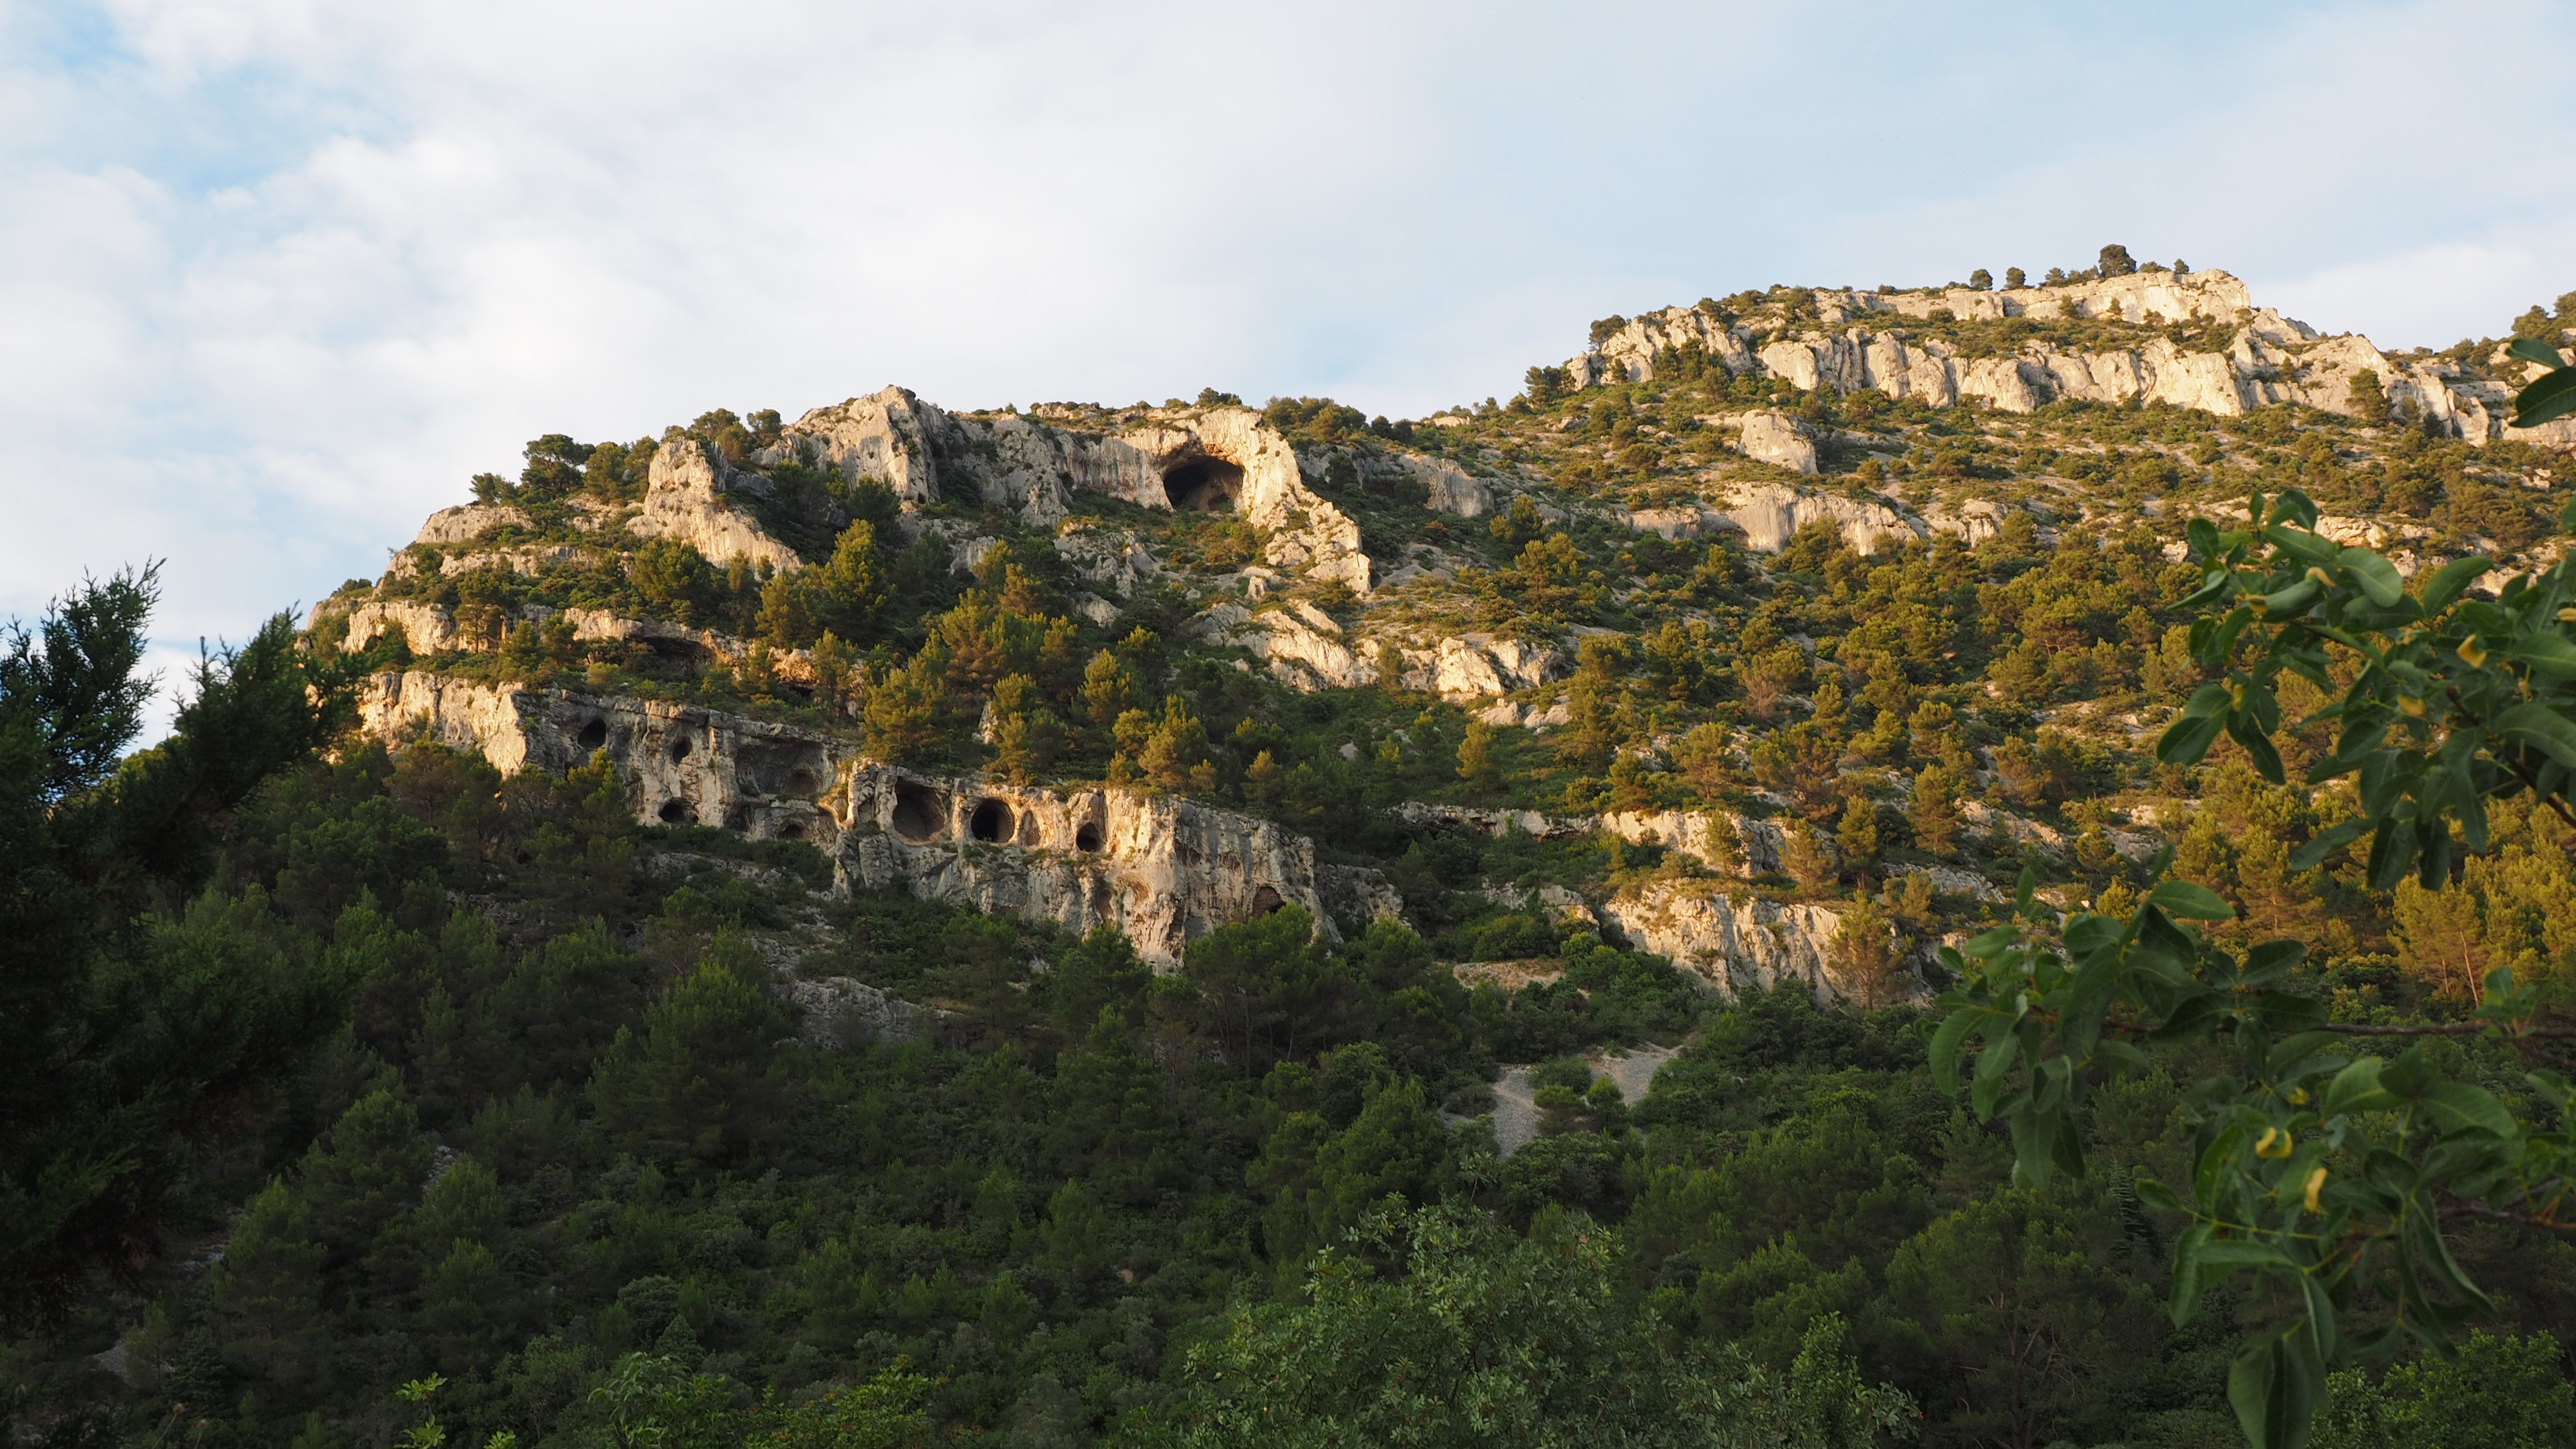
landscape, tree, rock, wilderness, mountain, hill, valley, mountain range, cliff, france, terrain, rock wall, ridge, plateau, limestone, provence, caves, holes, ecosystem, karst, fontaine de vaucluse, karst area, karst landscape, geographical feature, mountainous landforms